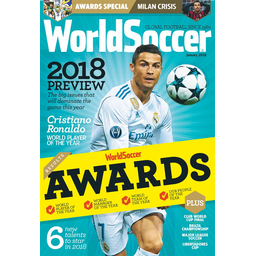
Label: paper